Yarkon Bridge Trio

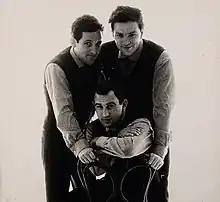
The trio in its second iteration, with Arik Einstein, Benny Amdursky and Israel Guryon. Yonathan Carmon - Alon Schmidt Archive, National Library of Israel

Yarkon Bridge Trio, or The Yarkon Trio, was an Israeli vocal group which operated from 1963 to 1966.